Zach Neal

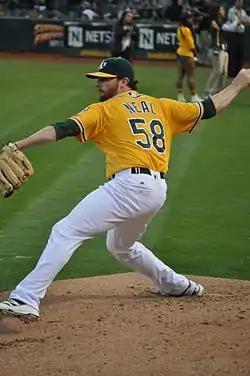
Neal warms up on September 6, 2016

Zachary Sheridan Neal (born November 9, 1988) is an American former professional baseball pitcher. He played in Major League Baseball (MLB) for the Oakland Athletics and Los Angeles Dodgers, and in Nippon Professional Baseball (NPB) for the Saitama Seibu Lions.